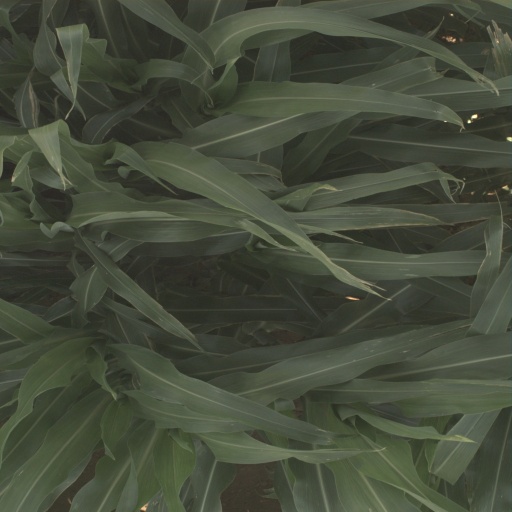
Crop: sorghum